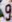
Number: 9